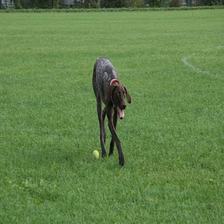
Species: dog
Breed: german shorthaired